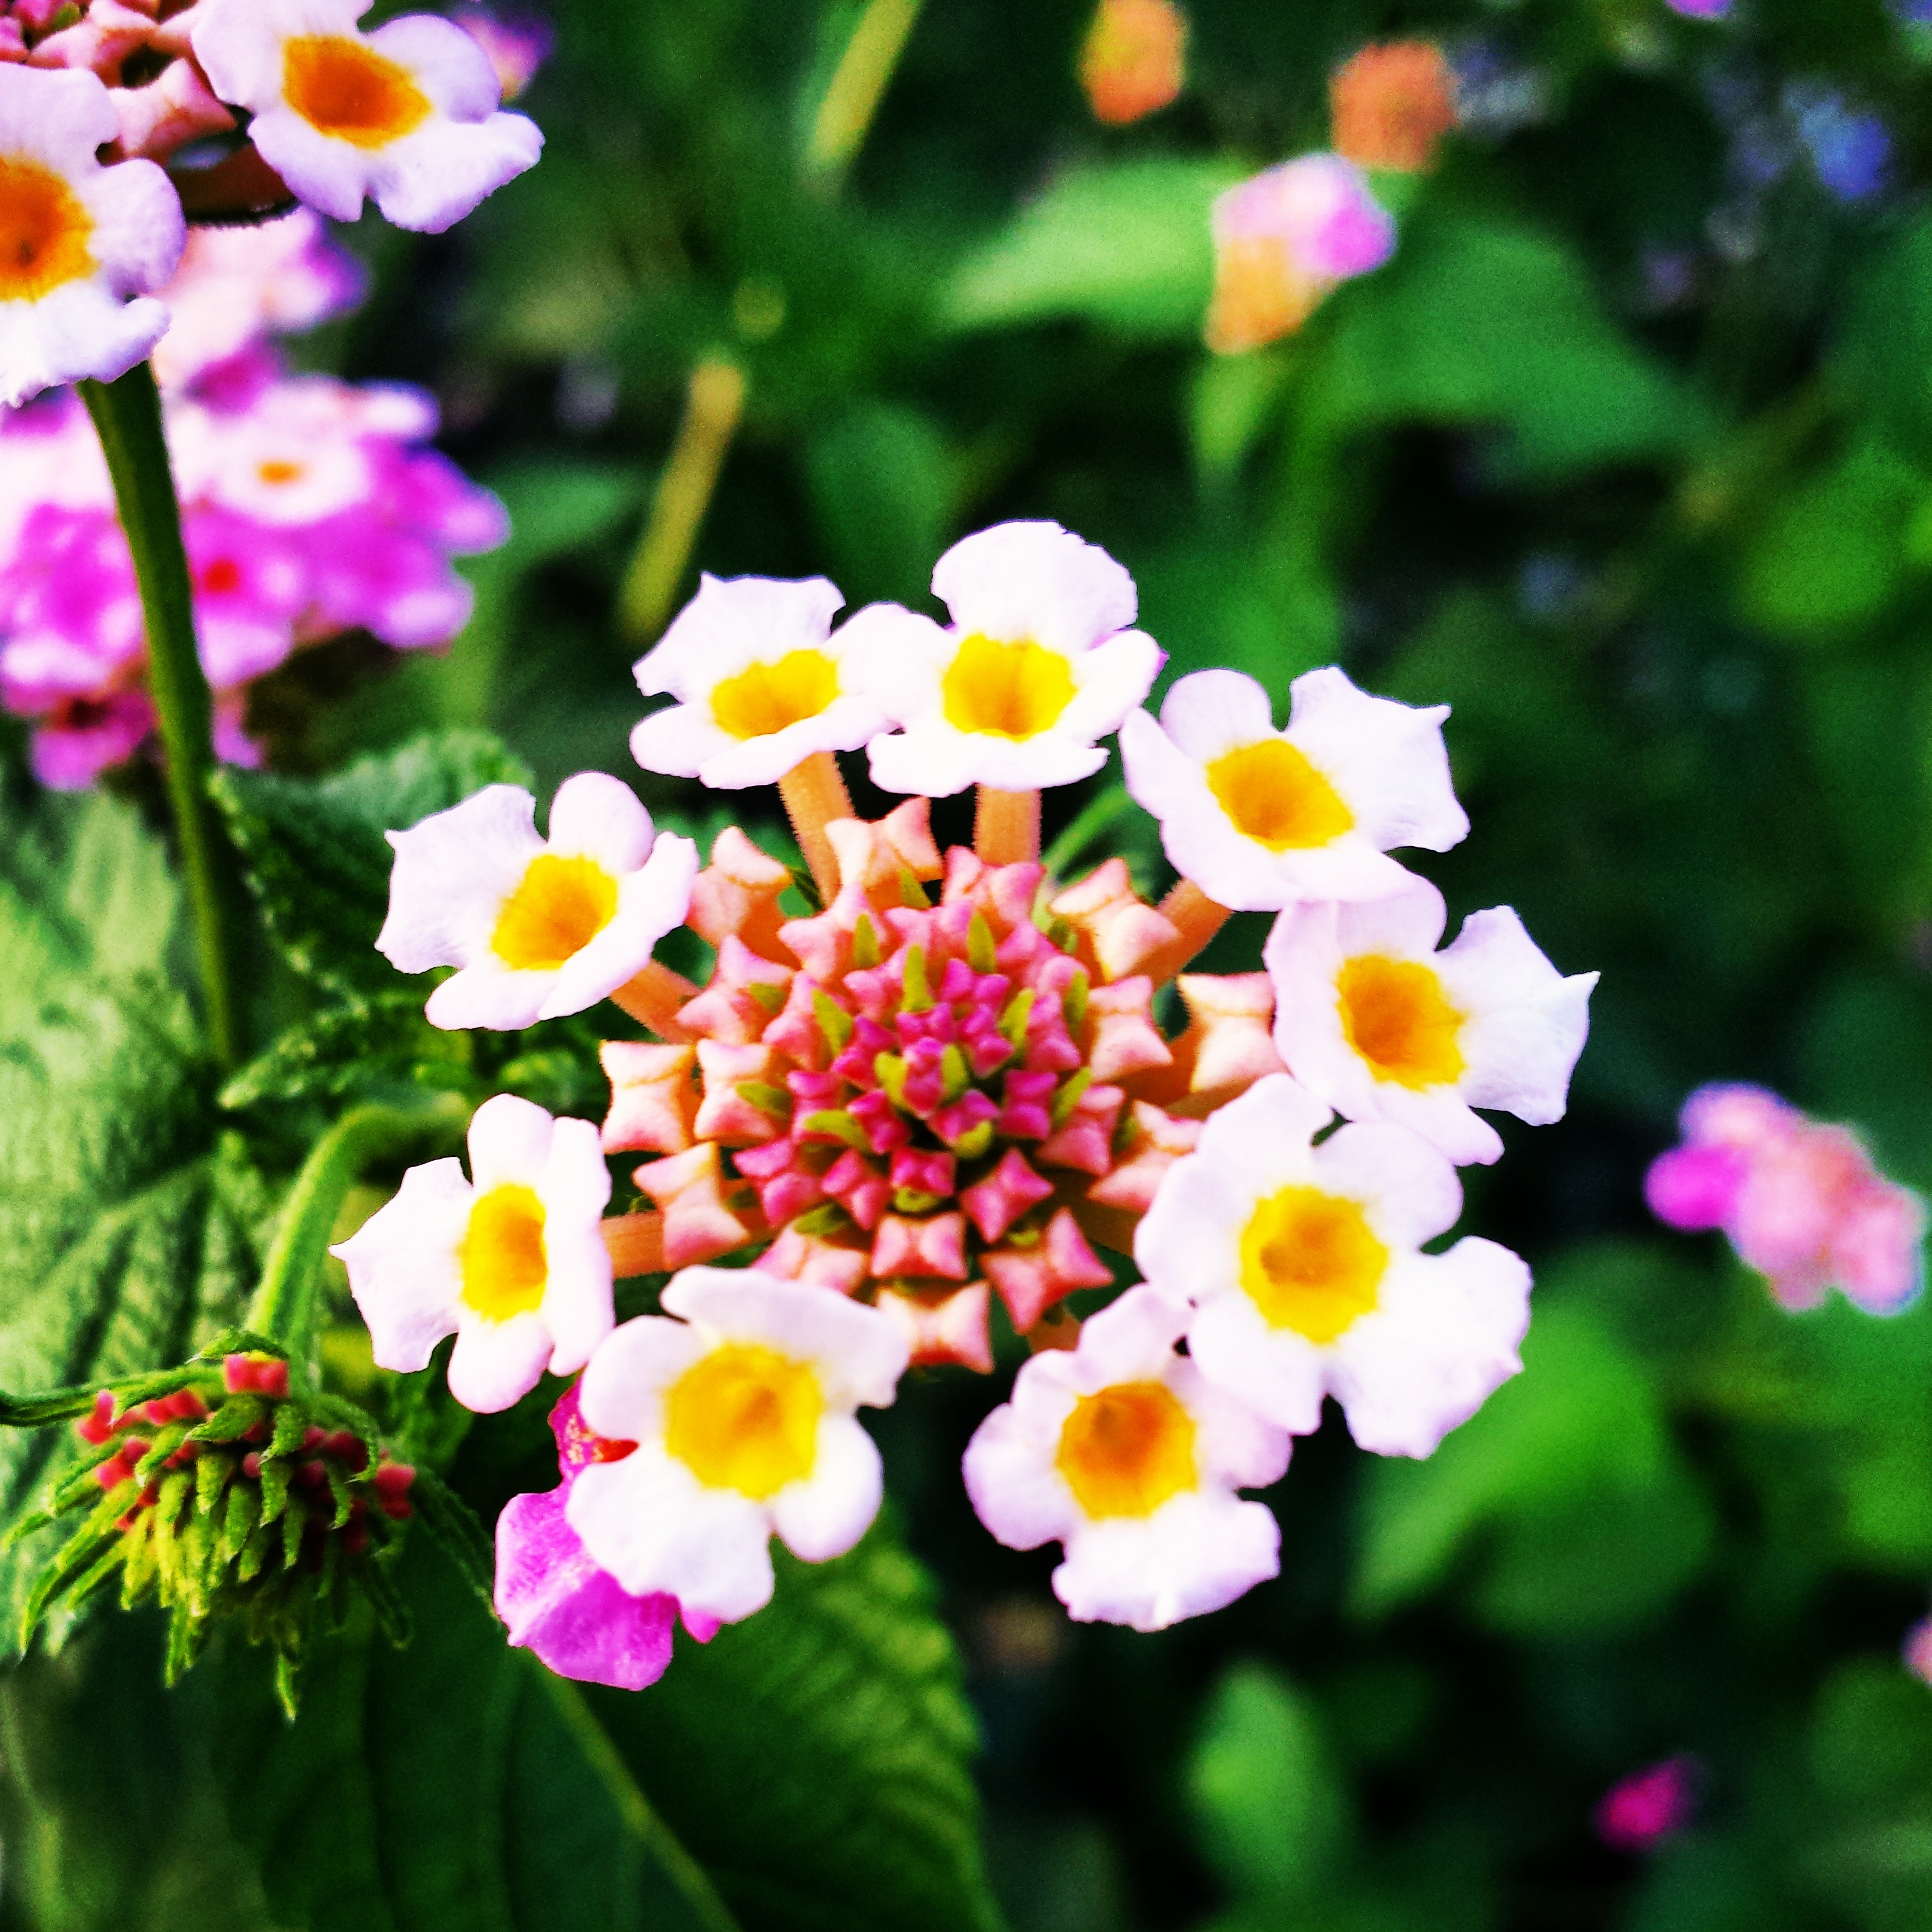
blossom, plant, flower, petal, botany, flora, wildflower, macro photography, flowering plant, daisy family, lantana camara, verbena family, annual plant, land plant